Morgan Featherstone

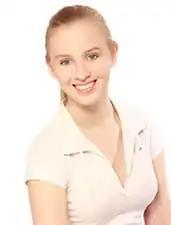
Morgan Featherstone

Morgan Featherstone (born 20 October 1994) is a former fashion model based in Melbourne.